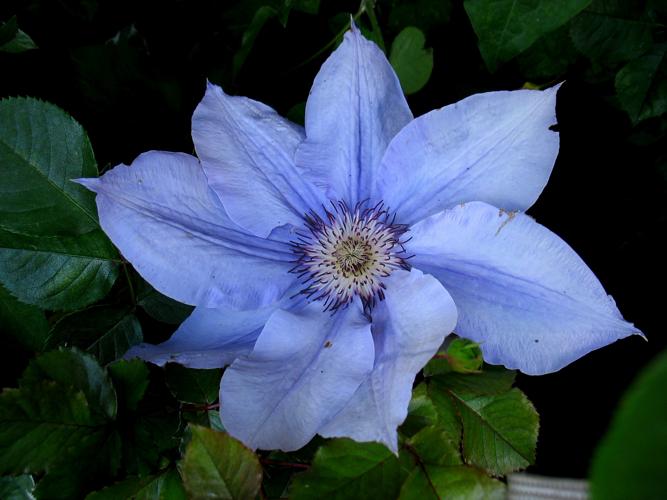
Label: clematis